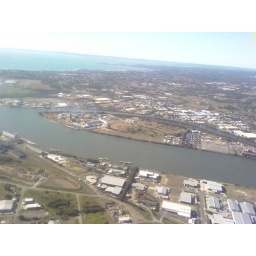
Photoes taken from a window of &amp;quot;virgin blue flight&amp;quot; over Brisbane